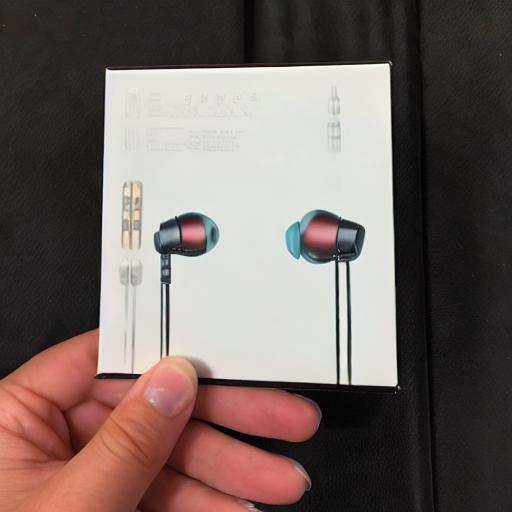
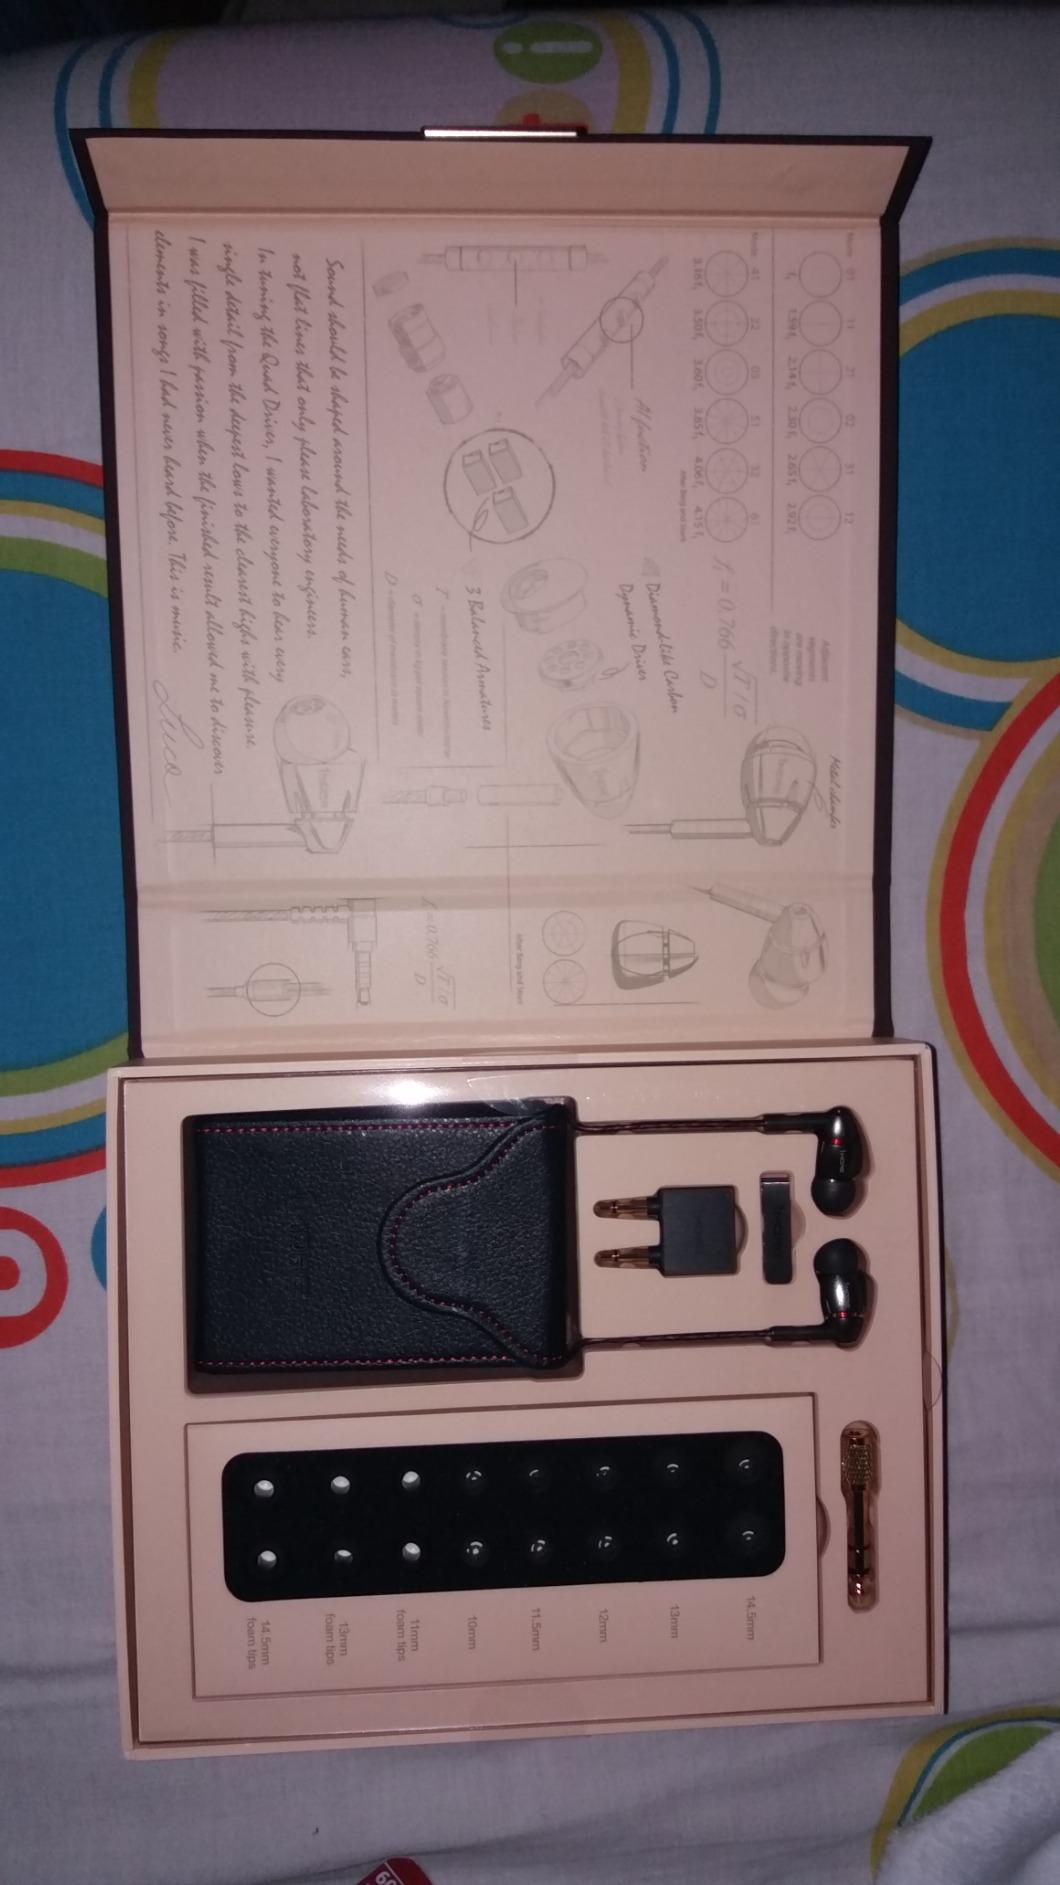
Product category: headphones
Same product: no